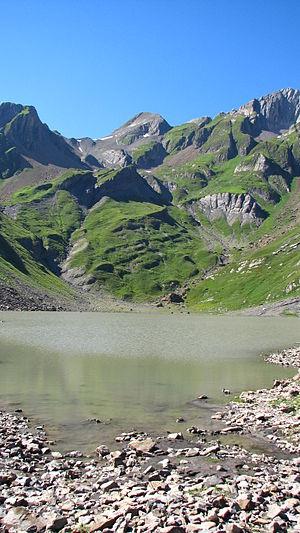
Le lac de la Vogealle est un lac de France situé dans les Alpes, en Haute-Savoie, sur la commune de Sixt-Fer-à-Cheval. Il est dominé par Les Dents Blanches, non loin du cirque du Fer-à-Cheval, à 2001 mètres d'altitude. Sa superficie est variable selon la saison.